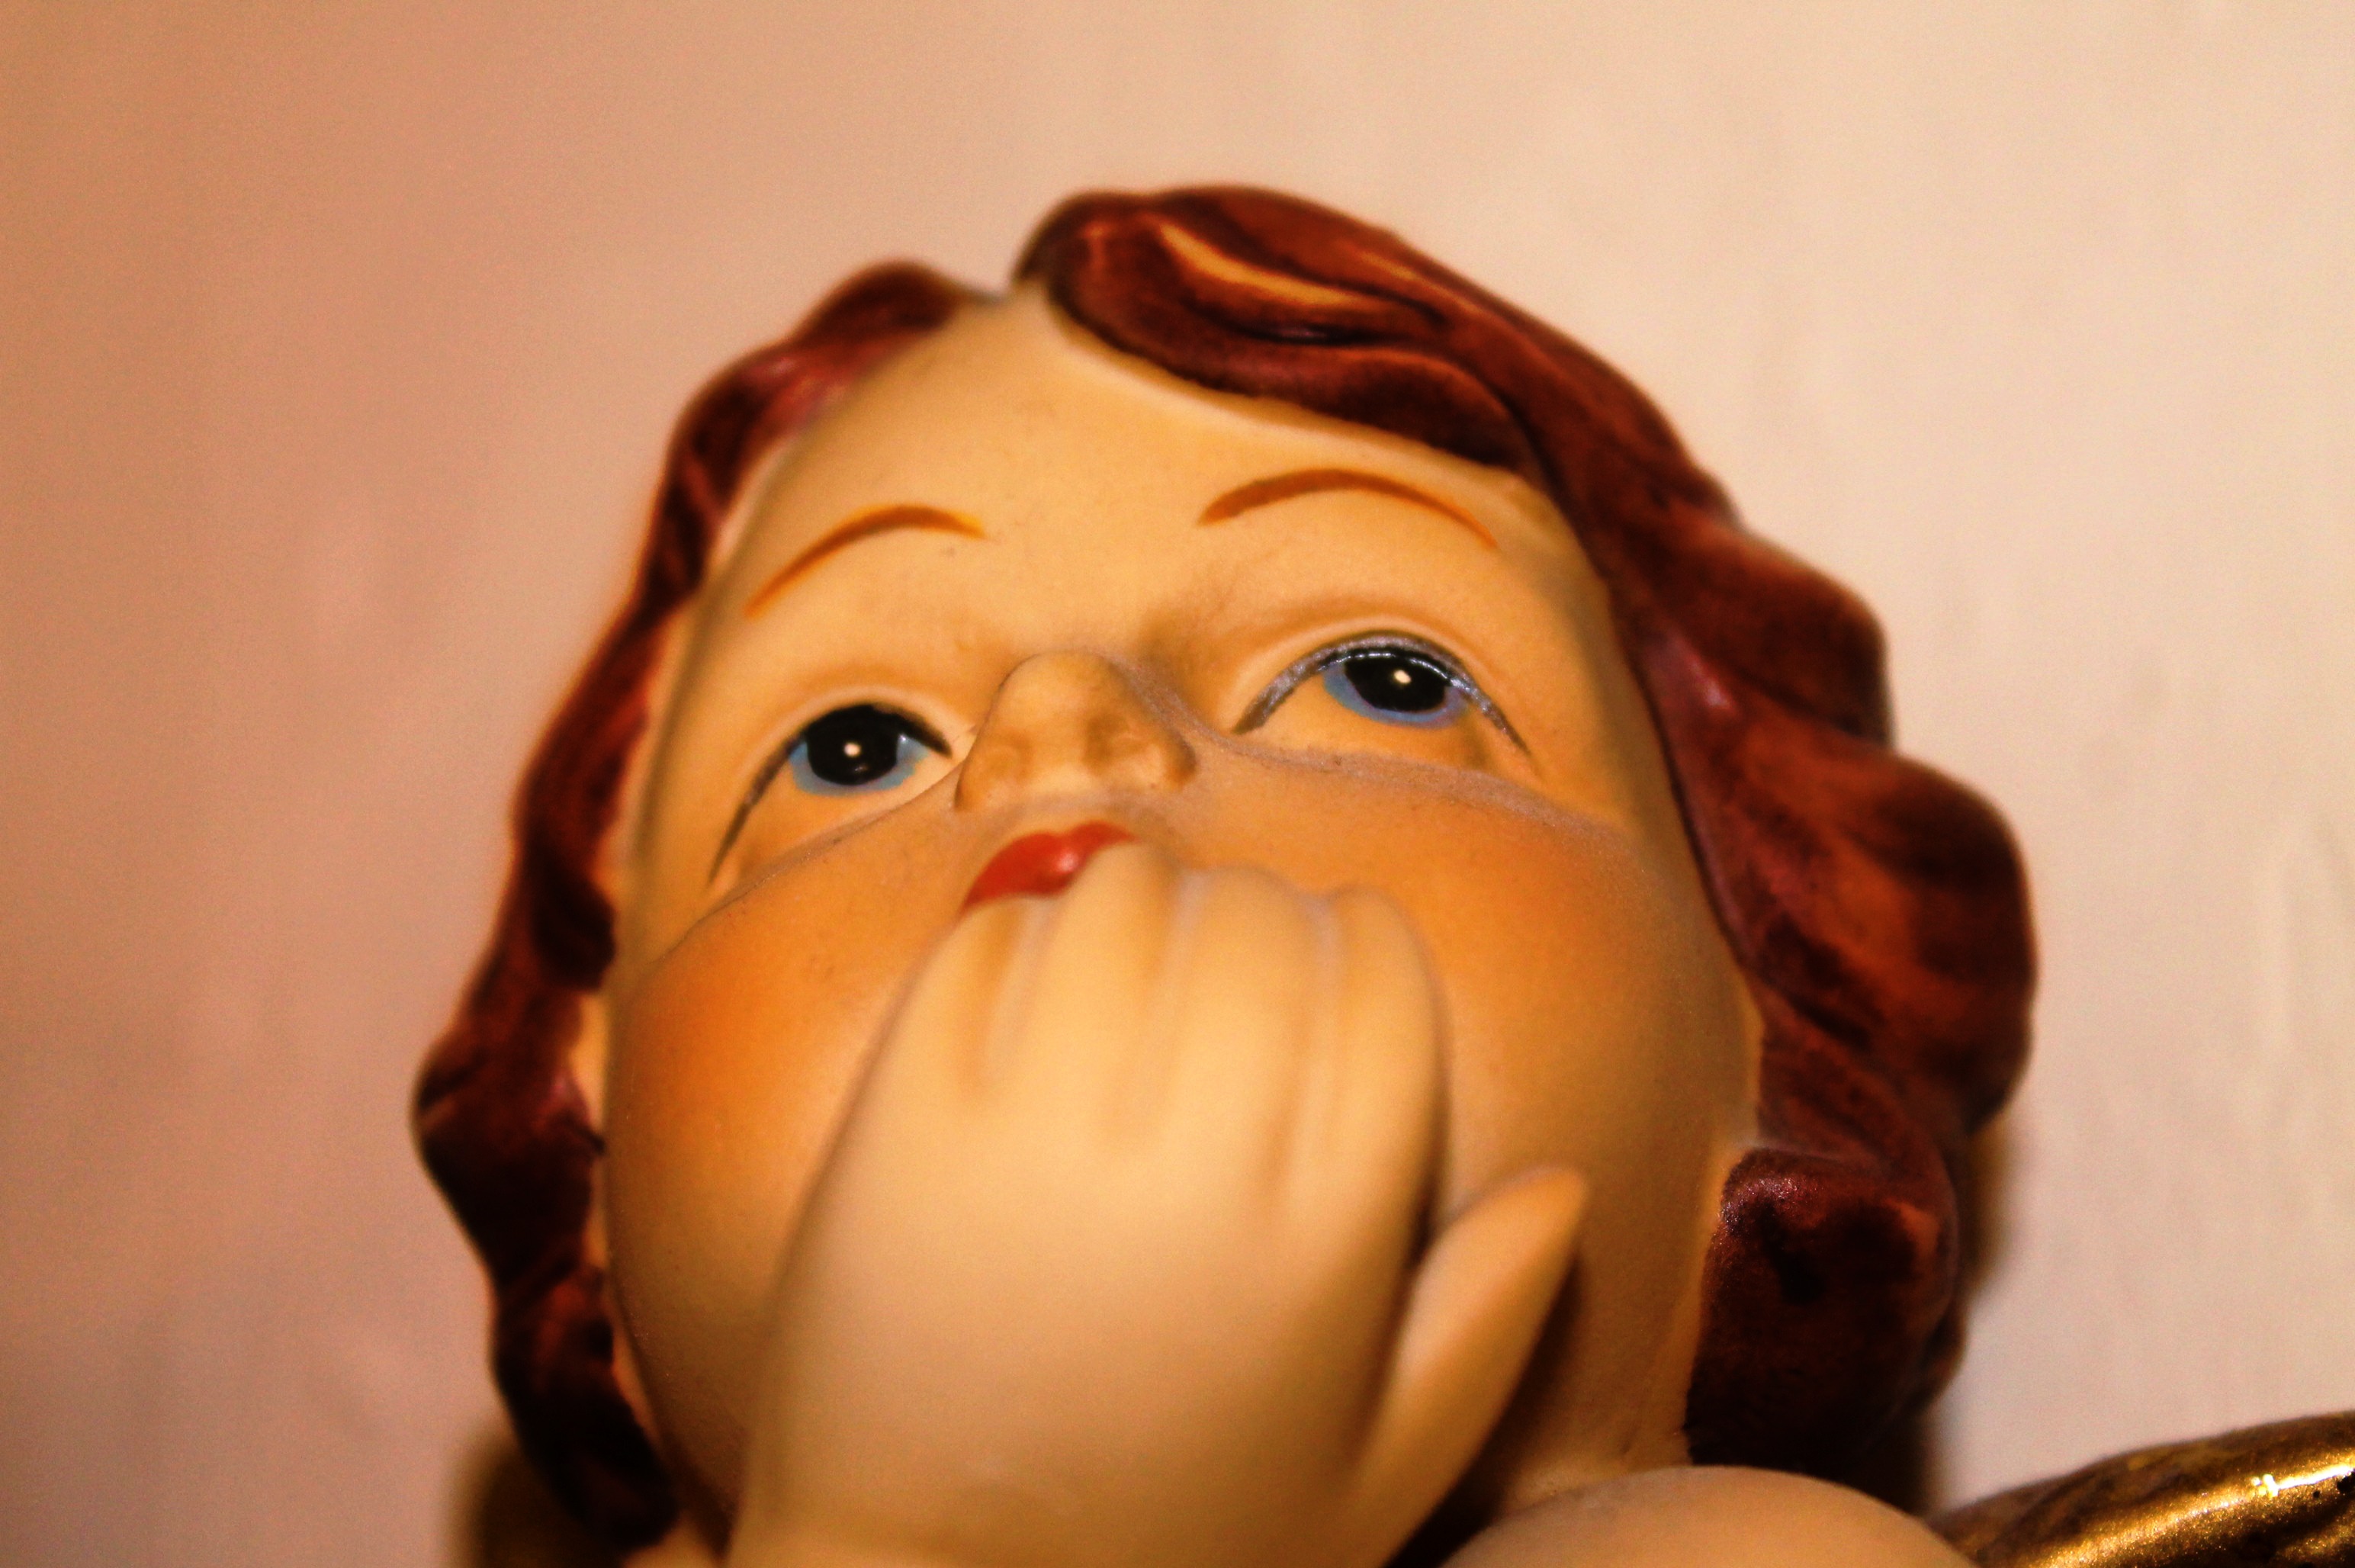
hand, girl, hair, photography, portrait, red, child, toy, facial expression, hairstyle, smile, mouth, close up, face, nose, figure, infant, eye, glasses, head, skin, beauty, organ, carving, porcelain, sweetness, emotion, ceramic figures